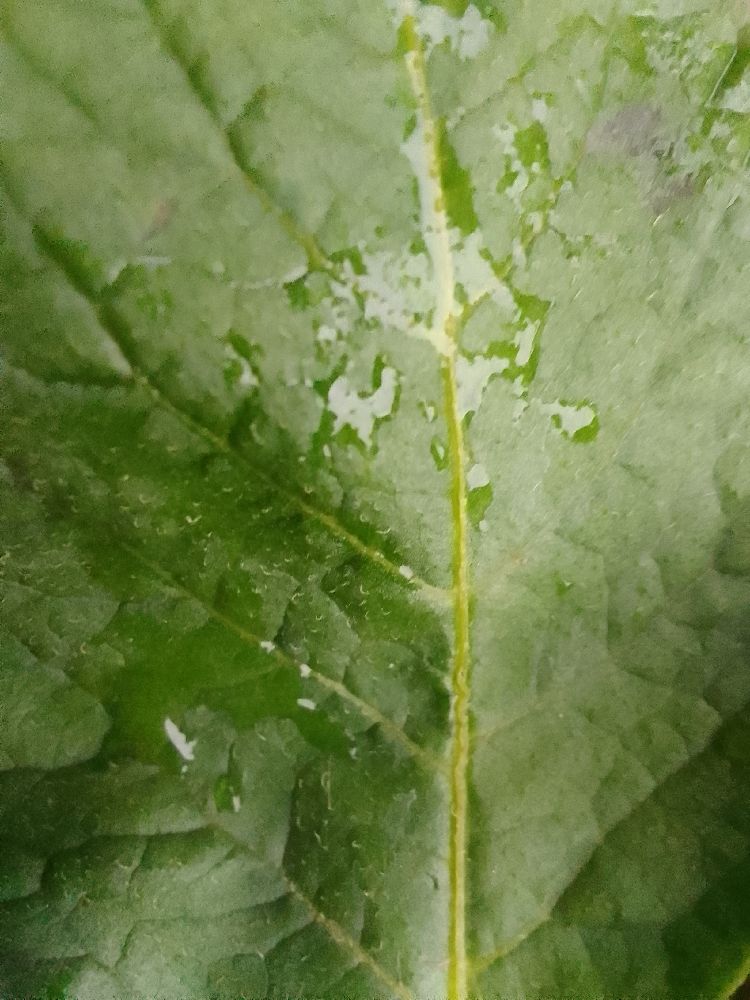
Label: Healthy